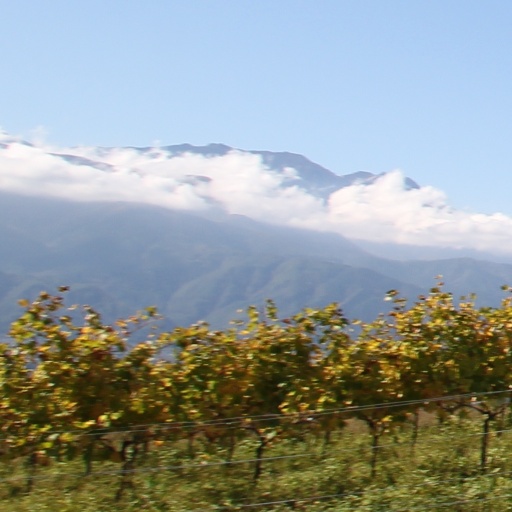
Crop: grape